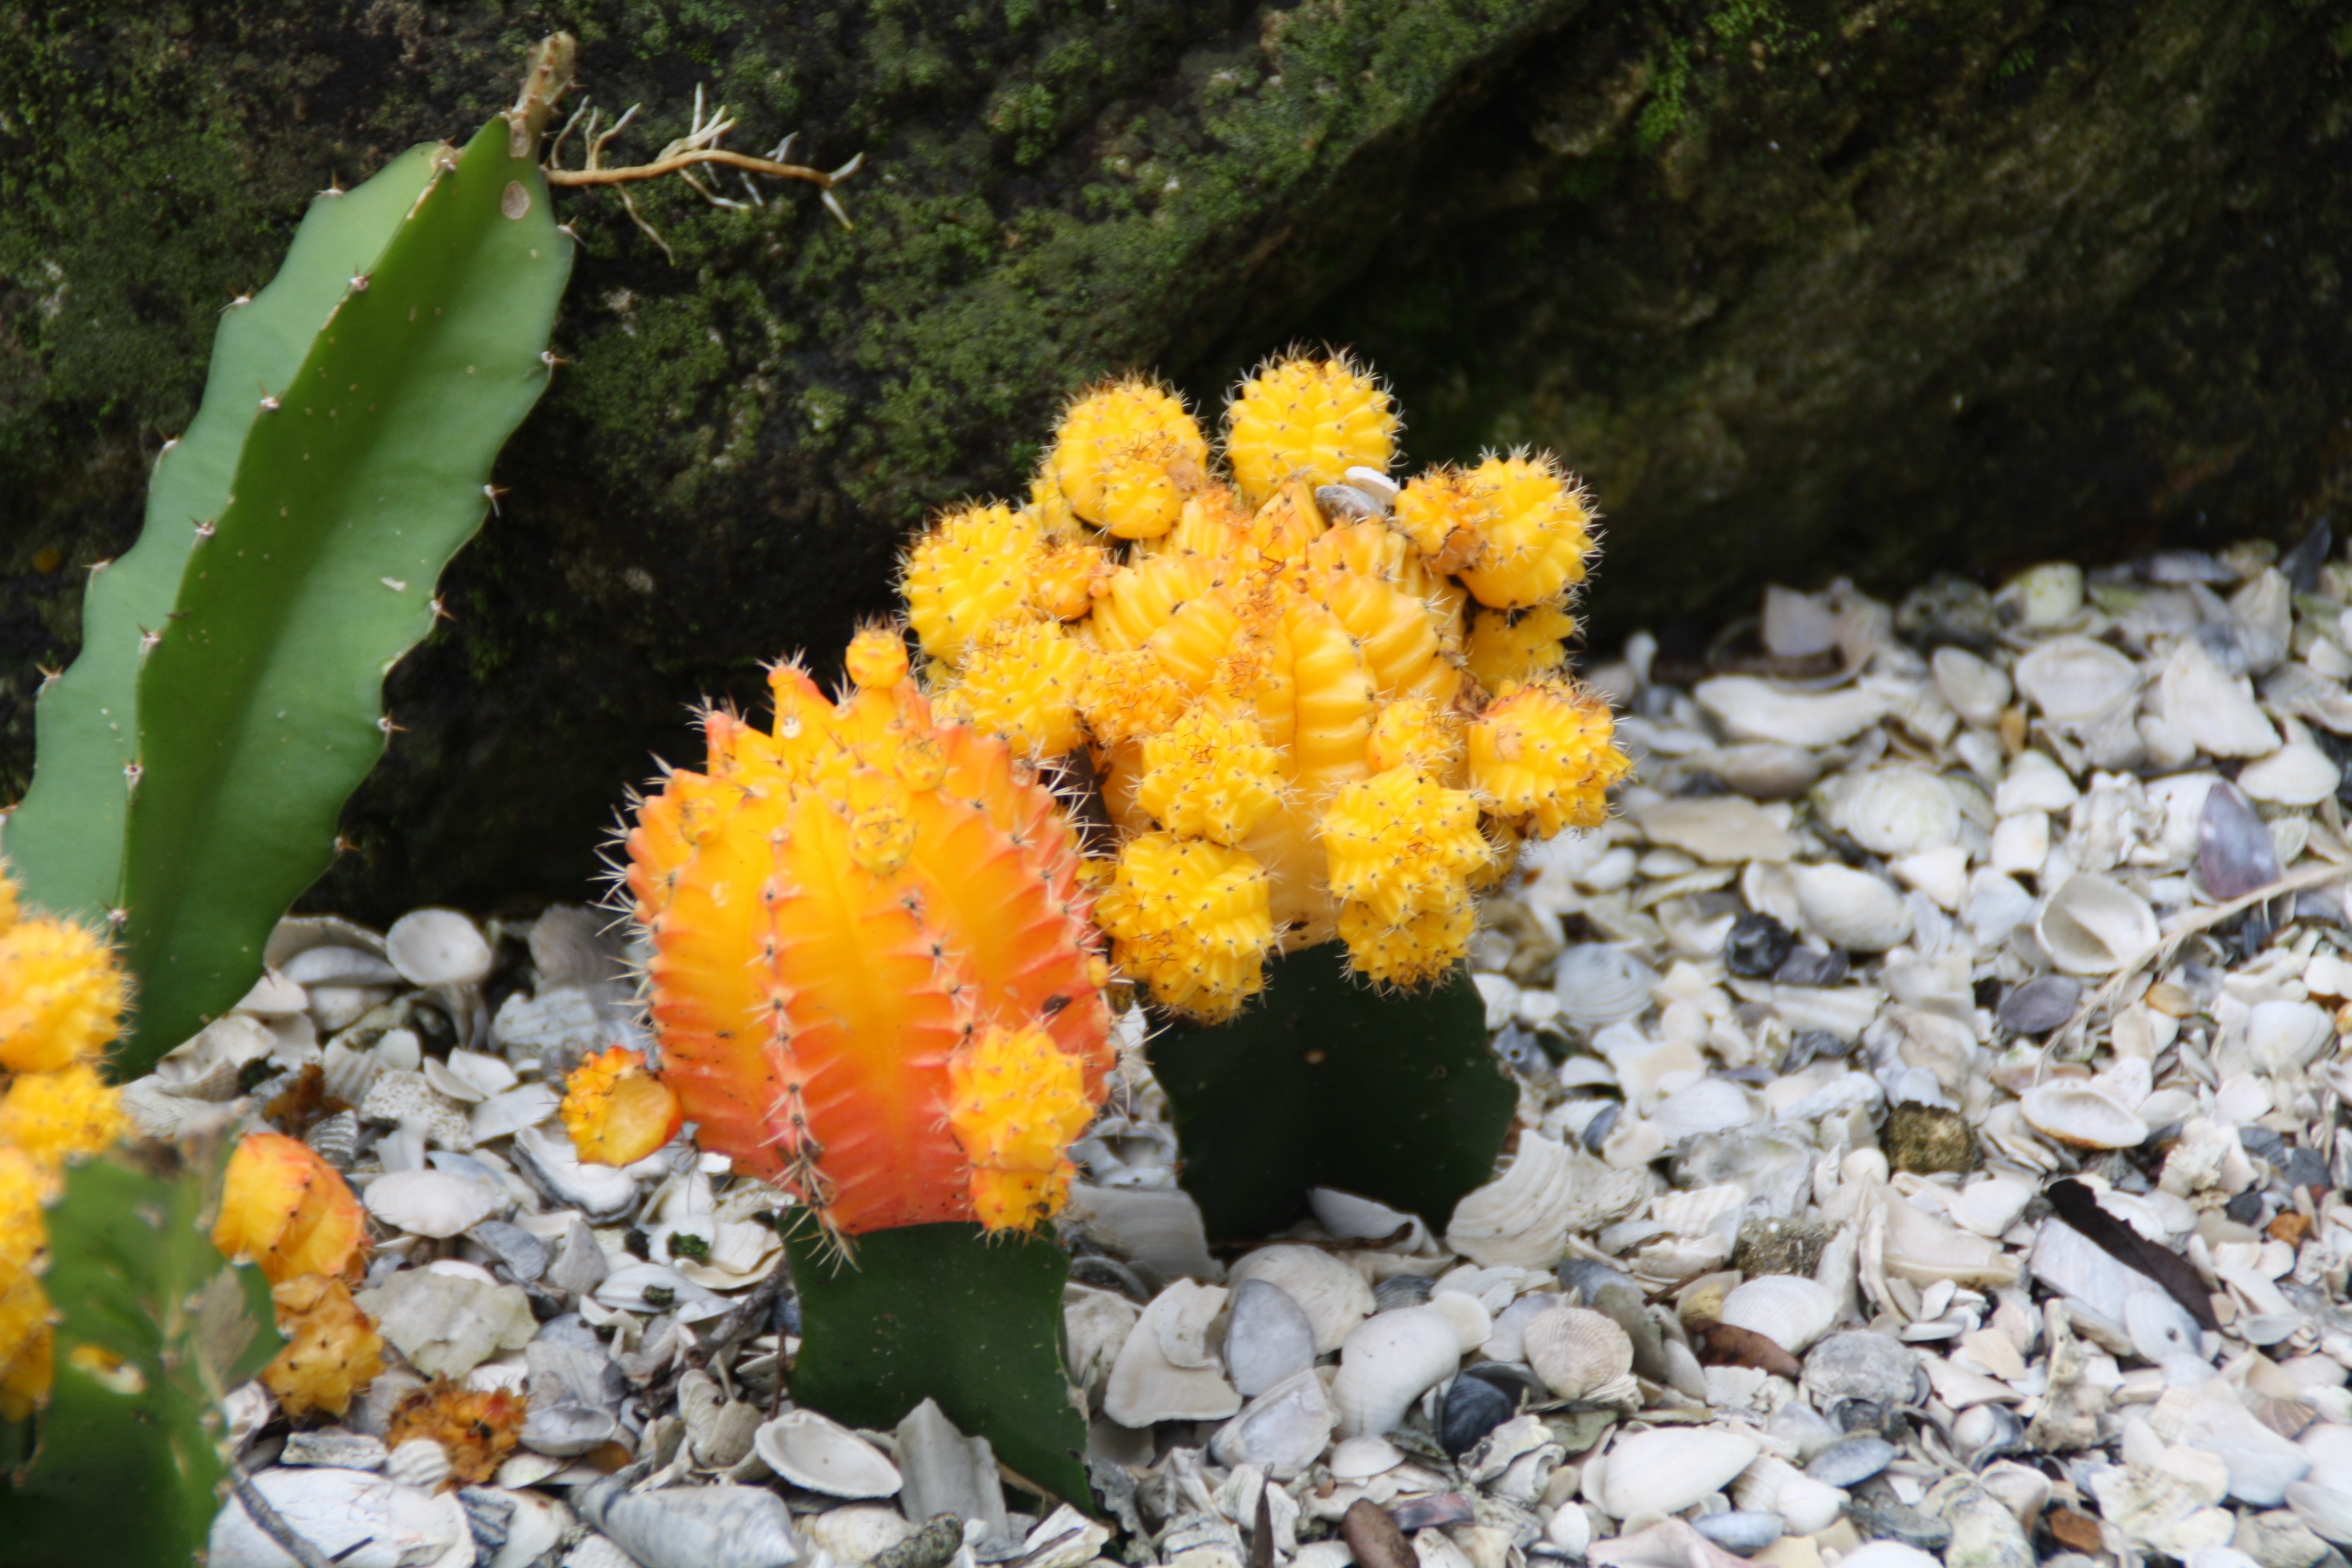
blossom, prickly, cactus, plant, stem, leaf, flower, petal, bloom, thorn, environment, herb, natural, botany, yellow, agriculture, flora, botanical, outdoors, vegetation, horticulture, organic, flowering plant, budding, pricks, land plant